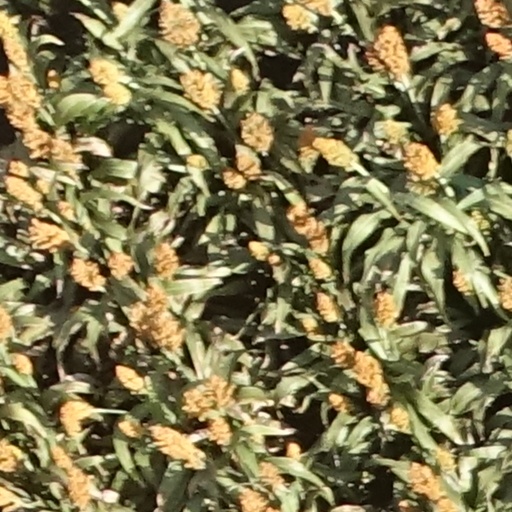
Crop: sorghum